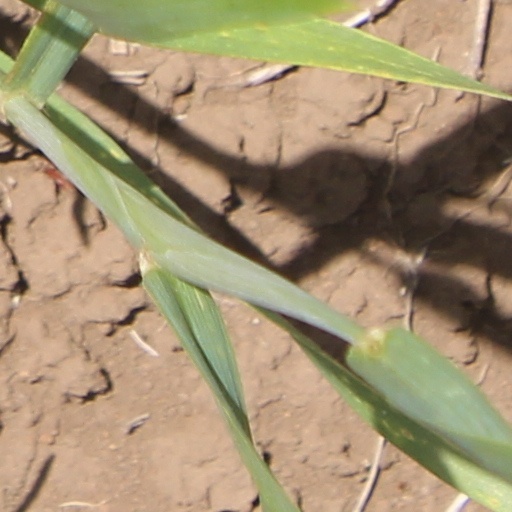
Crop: wheat